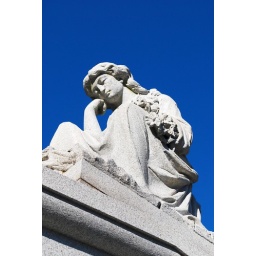
Resting against blue sky